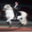
Label: horse